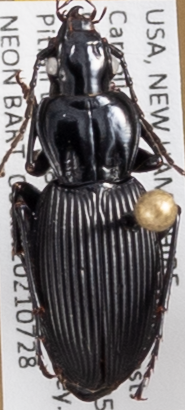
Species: Pterostichus lachrymosus
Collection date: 2021-07-28
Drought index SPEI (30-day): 1.184
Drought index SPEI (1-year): -1.034
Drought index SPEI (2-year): -0.62